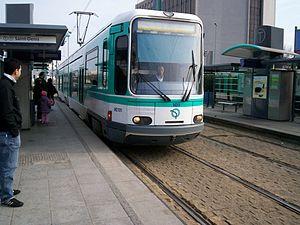
Le Trans-Val-de-Marne, souvent abrégé en Tvm, est une ligne de bus à haut niveau de service exploitée par la Régie autonome des transports parisiens sous l'indice interne 14. Cette ligne de bus mise en service le 1ᵉʳ octobre 1993, presque intégralement en site propre, est destinée à faciliter les déplacements de banlieue à banlieue à l'intérieur du département du Val-de-Marne, en Île-de-France. Elle remplace l'ancienne ligne RATP 392, qui reliait, depuis 1969, la gare de Saint-Maur - Créteil à l'arrêt Marché d'Intérêt National-Porte de Thiais, situé à Rungis.
Drancy est une commune française de la Métropole du Grand Paris située dans le département de la Seine-Saint-Denis en région Île-de-France. Ses habitants sont appelés les Drancéens.